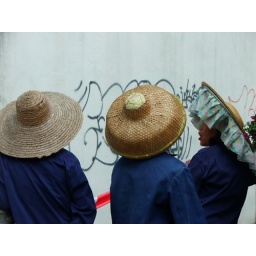
Some ladies chatting near the bird market in Hong Kong